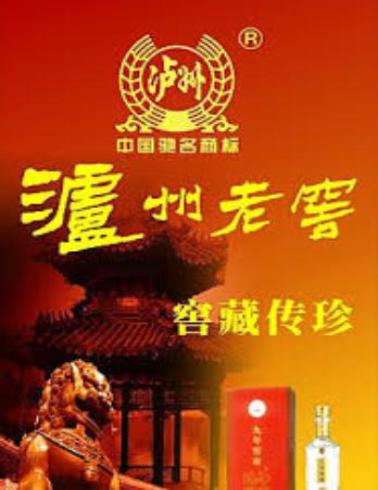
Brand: luzhoulaojiao-1
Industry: Food